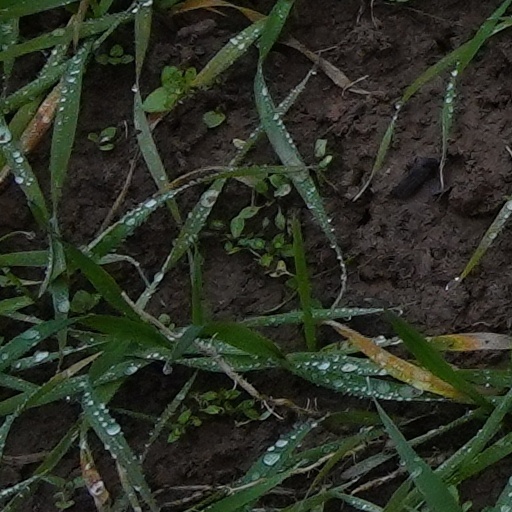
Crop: wheat